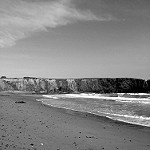
Label: B & W